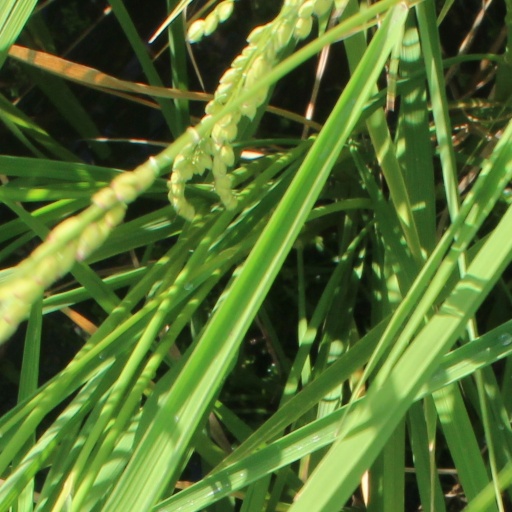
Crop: rice